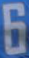
Number: 6